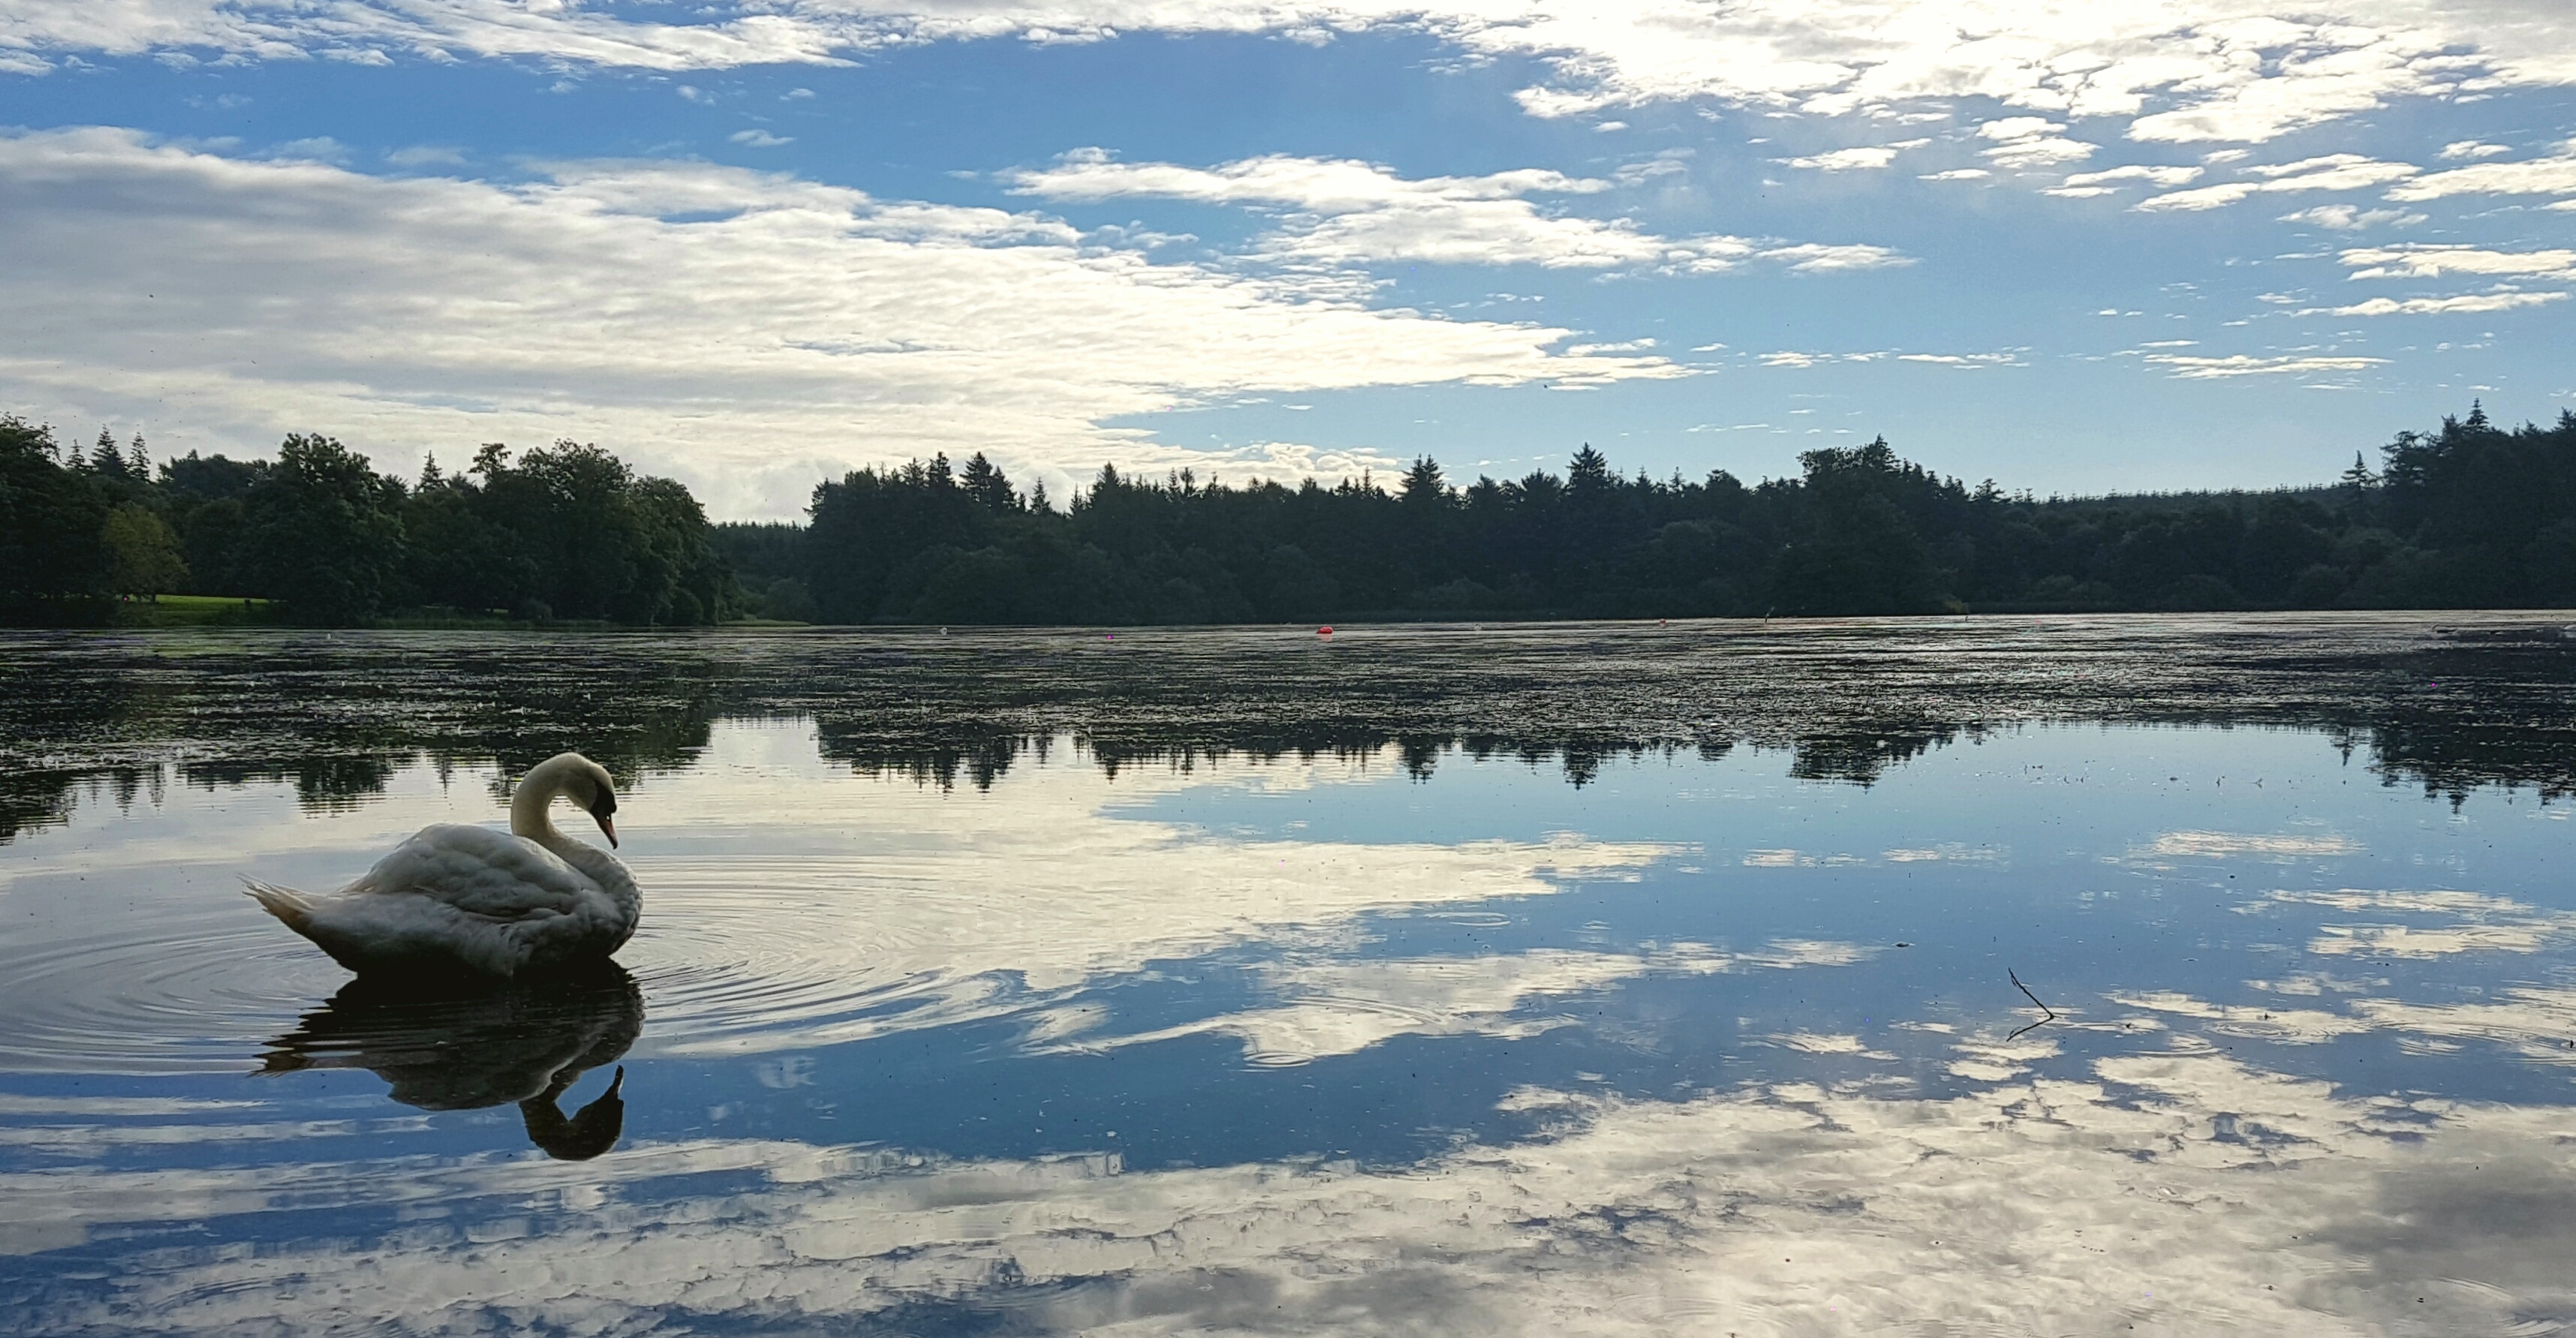
landscape, tree, water, horizon, bird, cloud, sky, morning, lake, river, pond, evening, reflection, calm, reservoir, swan, bank, wetland, ireland, waterfowl, loch, water bird, meteorological phenomenon, ducks geese and swans